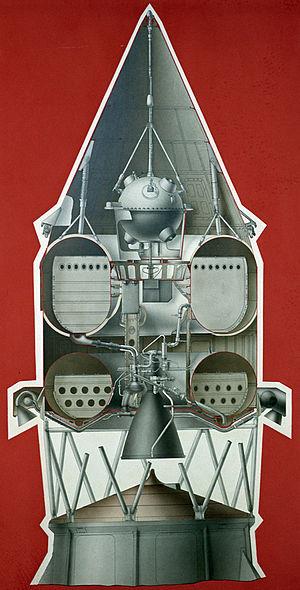
Luna est un lanceur soviétique développé à partir du missile R7 Semiorka qui avait placé le premier satellite artificiel en ajoutant un premier étage, le bloc E. Le premier vol a lieu le 23 décembre 1958. Cette version capable de placer 4,7 tonnes sur orbite ne sera utilisée qu'à 9 reprises pour lancer les premières sondes spatiales lunaires du programme Luna. Une version disposant d'un bloc E légèrement améliorée, la fusée Vostok, prendra sa suite.